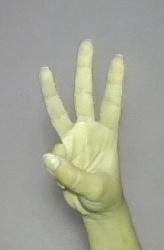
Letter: thaa